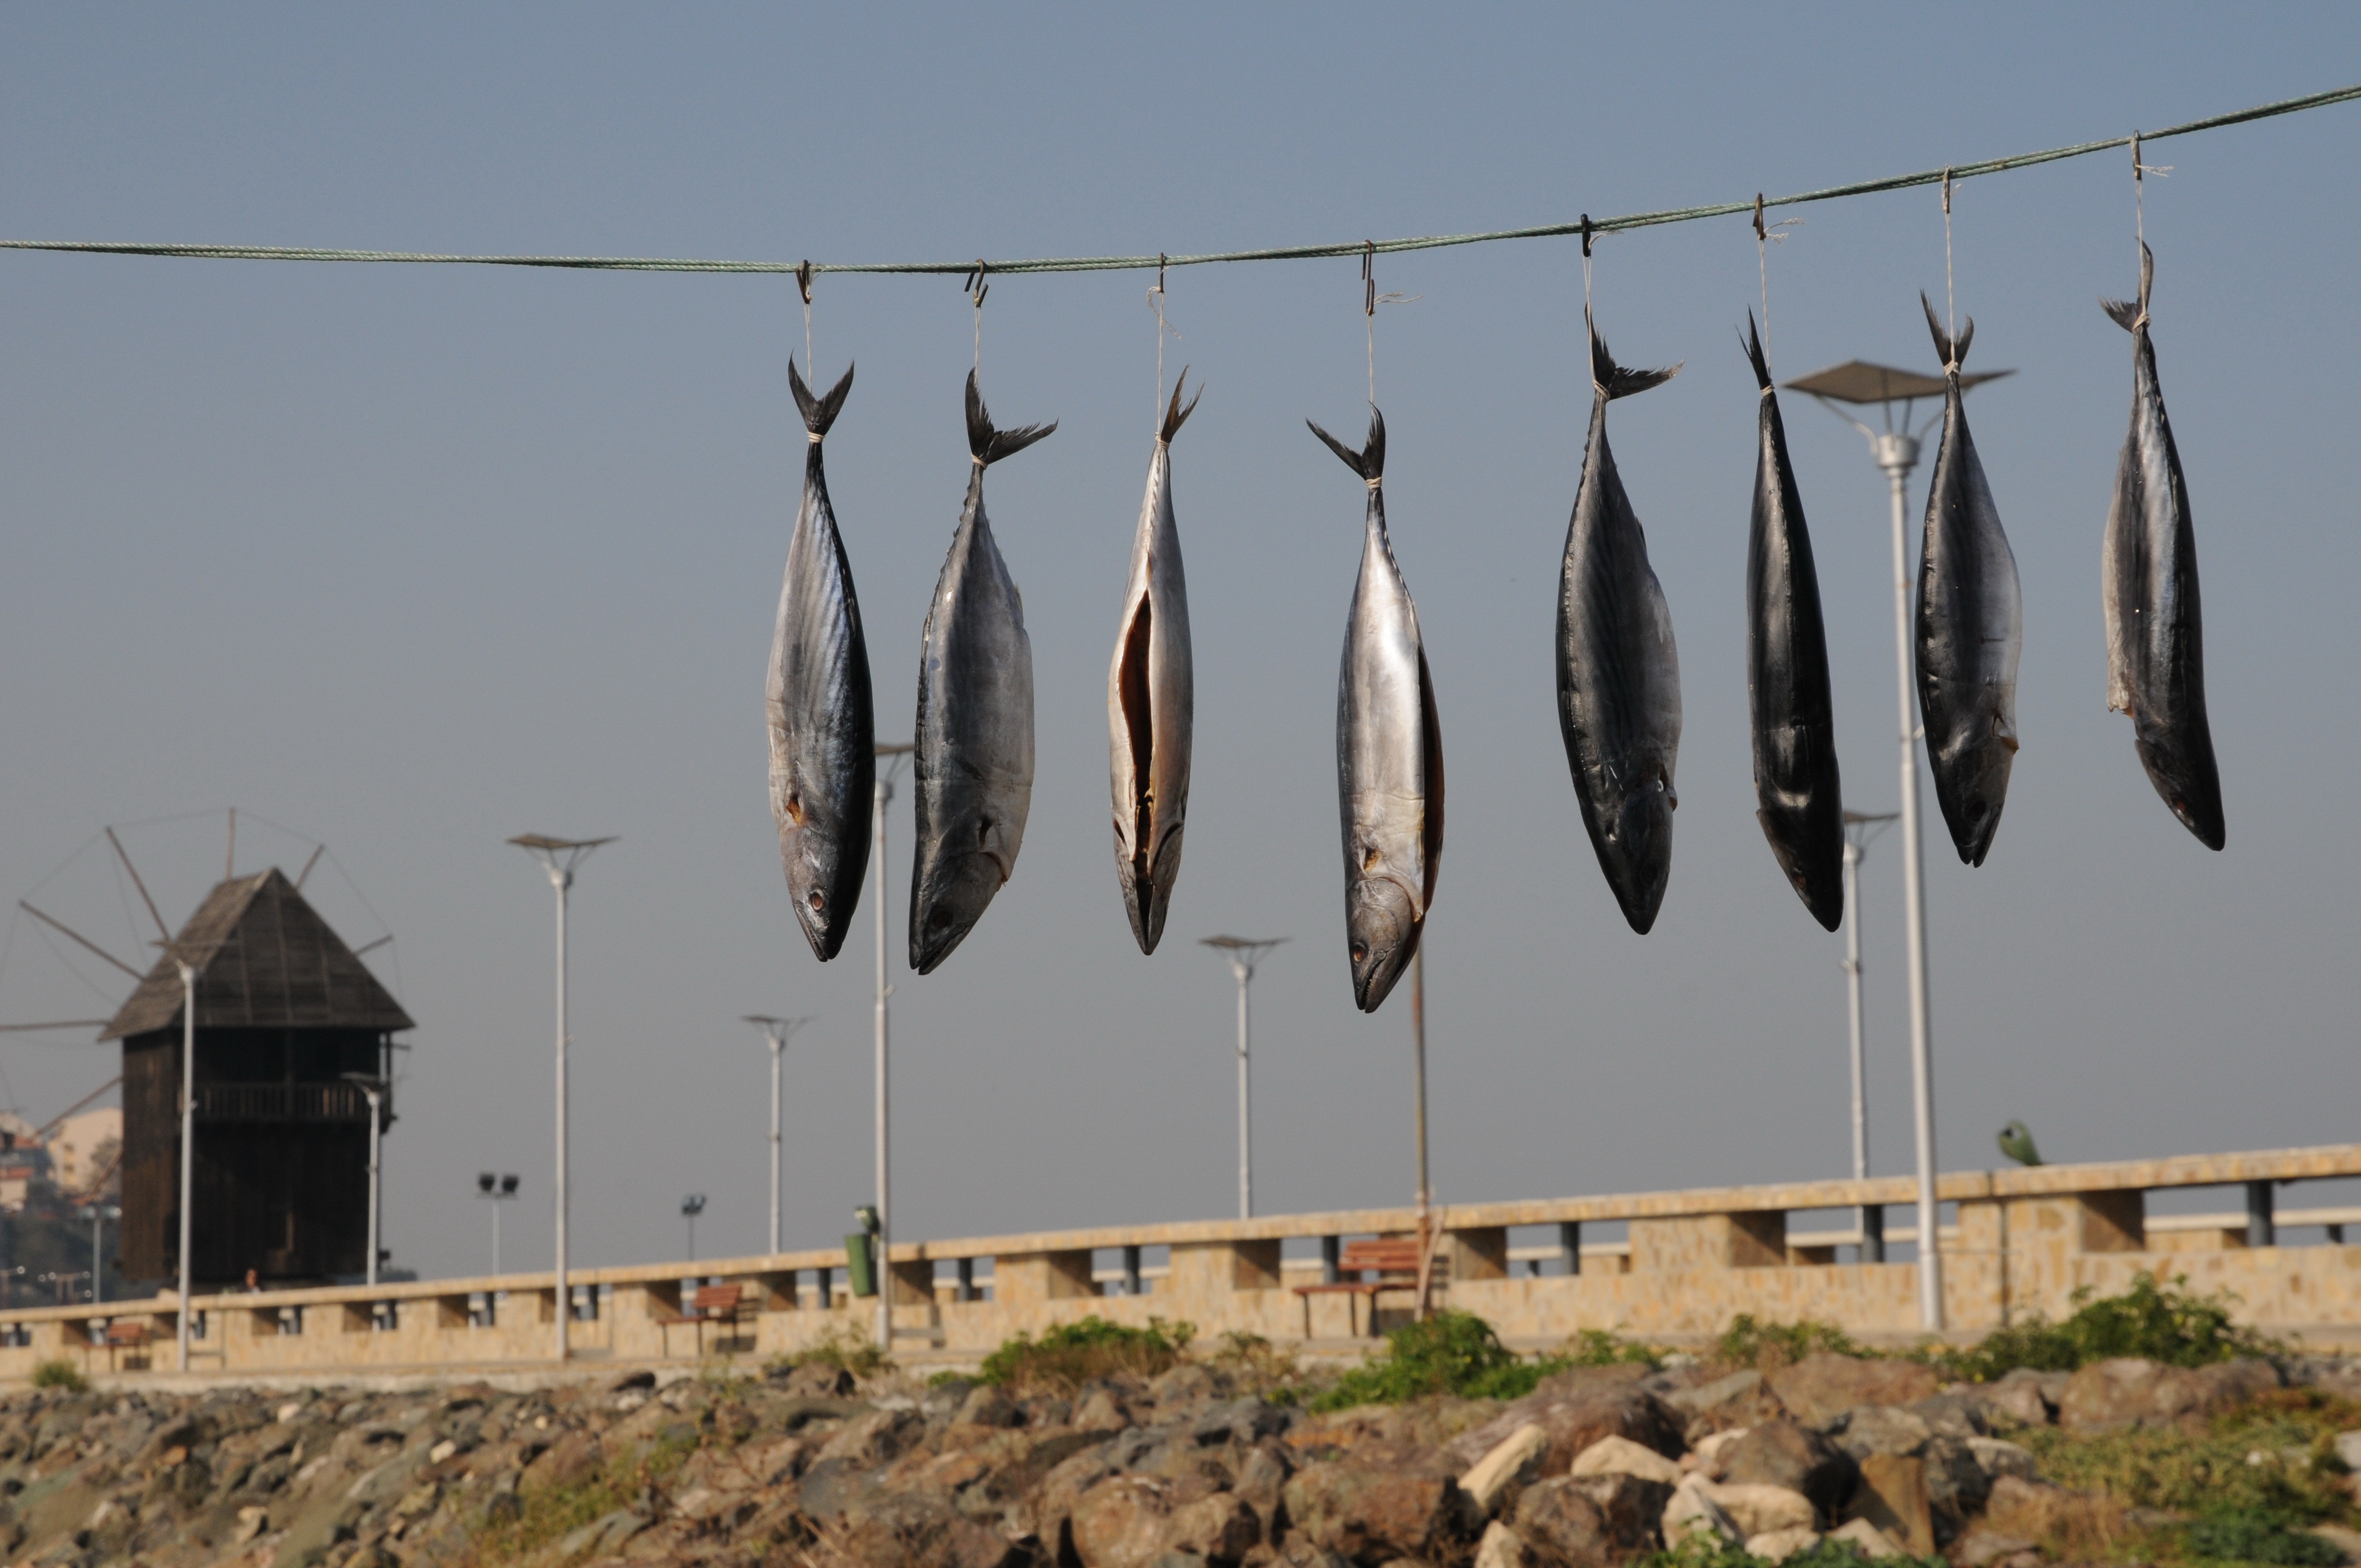
fish, summer, sea, stockfish, seafood